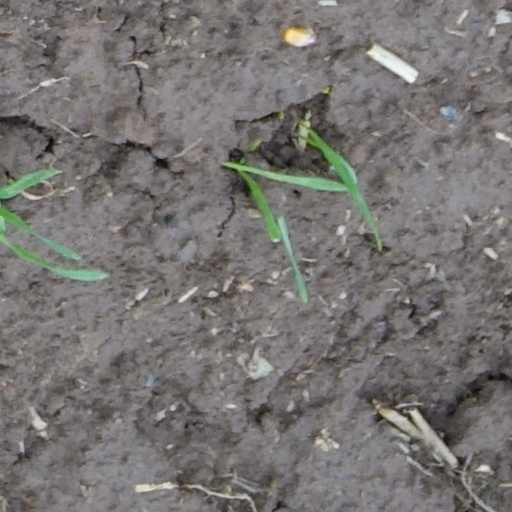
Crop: wheat